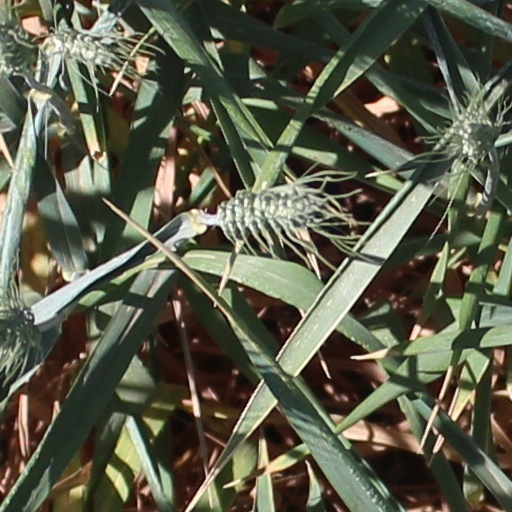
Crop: wheat